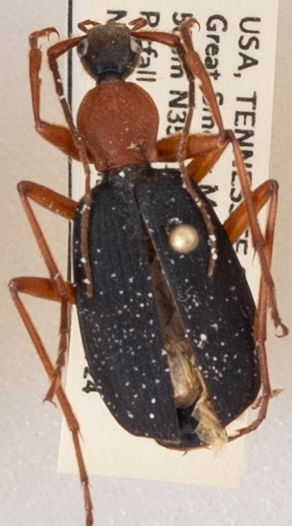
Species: Galerita bicolor
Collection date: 2018-07-24 04:00:00
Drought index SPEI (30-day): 1.45
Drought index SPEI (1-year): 0.54
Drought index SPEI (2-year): -0.17